The Chicago Kid

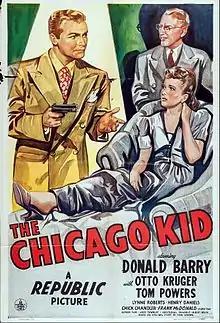
Theatrical release poster

The Chicago Kid is a 1945 American crime film directed by Frank McDonald and written by Jack Townley and Albert Beich. The film stars Don "Red" Barry, Otto Kruger, Tom Powers, Lynne Roberts, Henry H. Daniels Jr. and Chick Chandler. The film was released on June 29, 1945, by Republic Pictures.